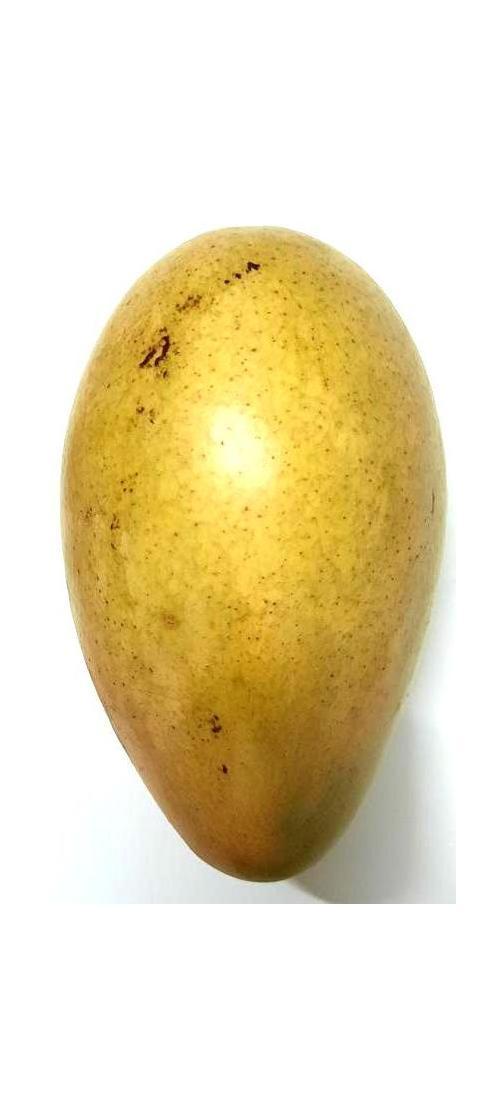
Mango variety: Shada